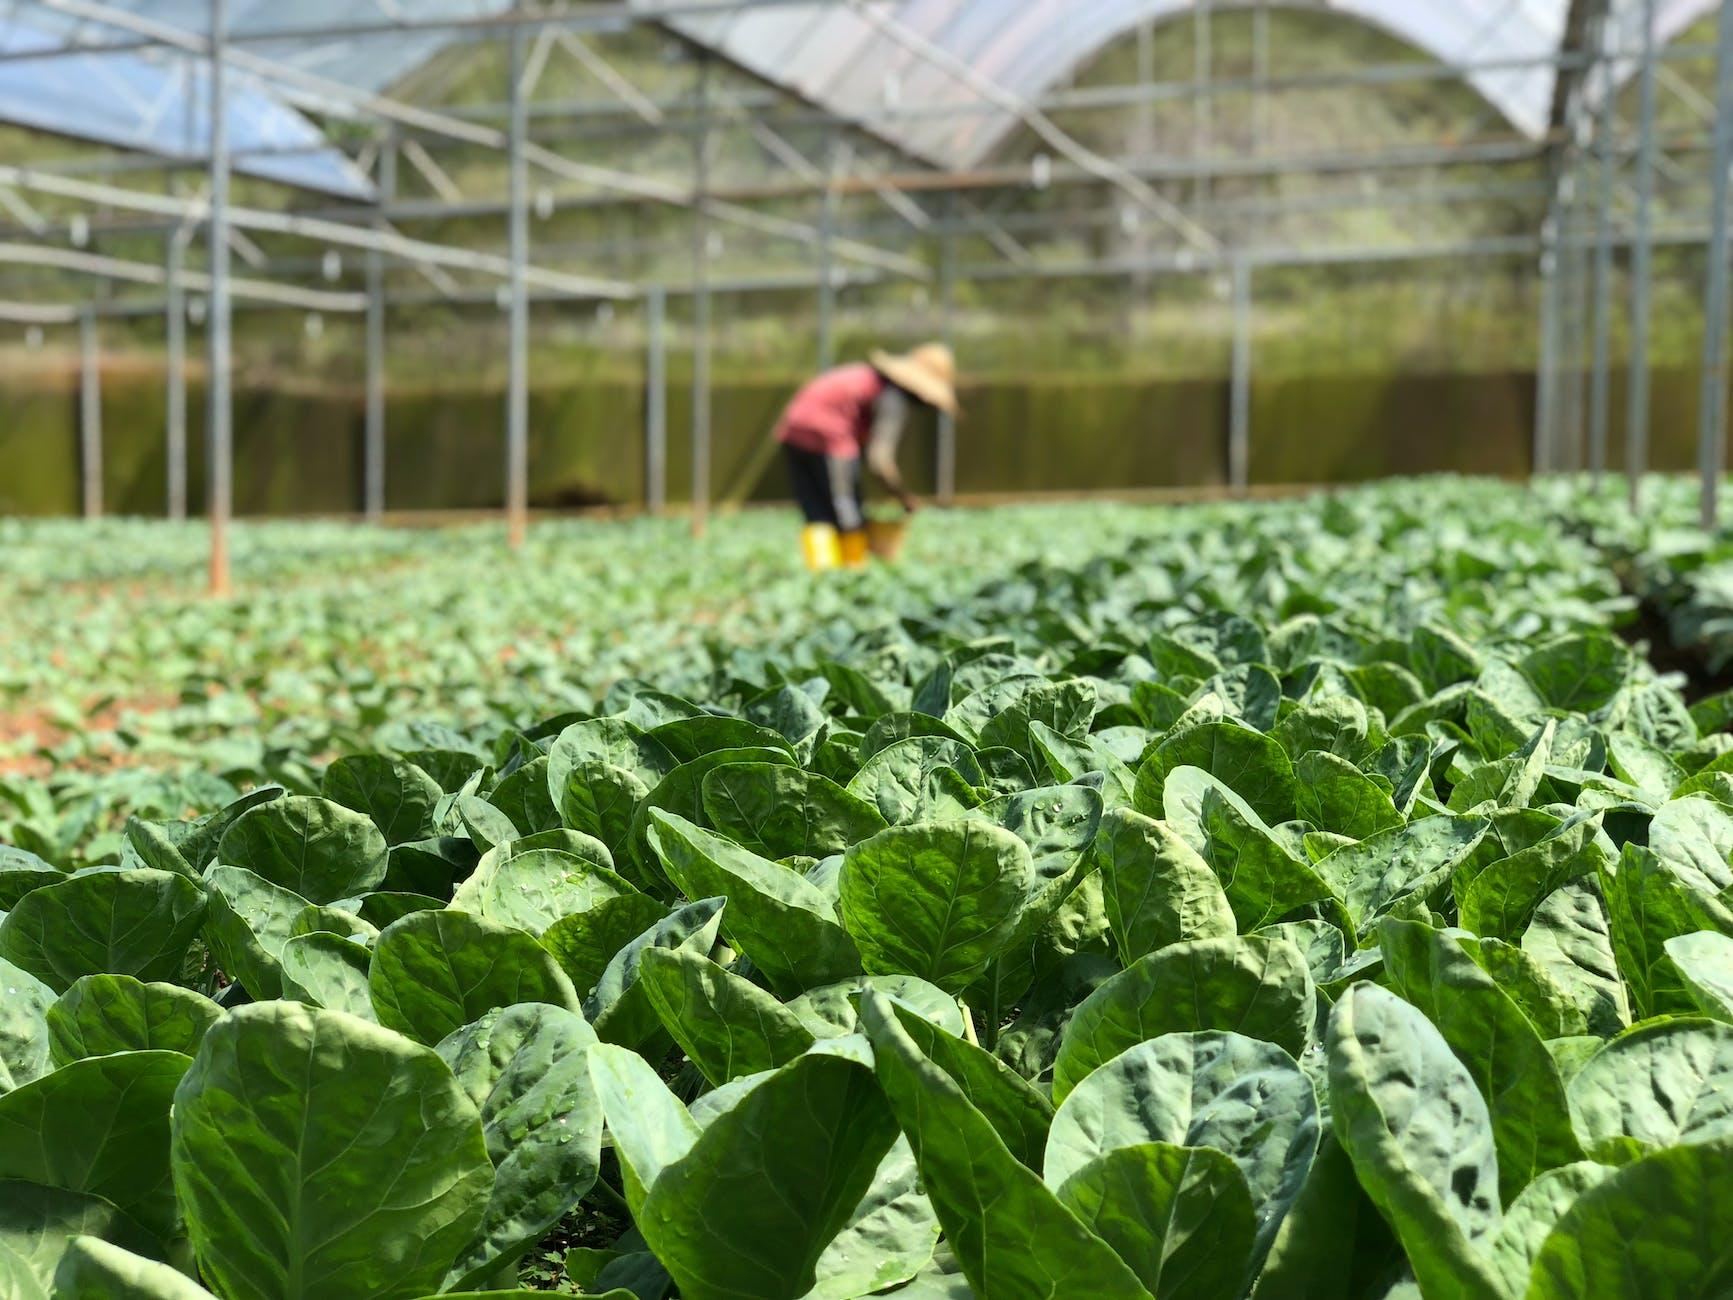
Hii ni chafu yenye mimea mingi ya kijani kibichi kama vile letusi au kabichi.
 Imepandwa kwa safu.
Mtu mmoja anaonekana akifanya kazi shambani humo
akiwa amevaa kofia kubwa ya kulinda jua.